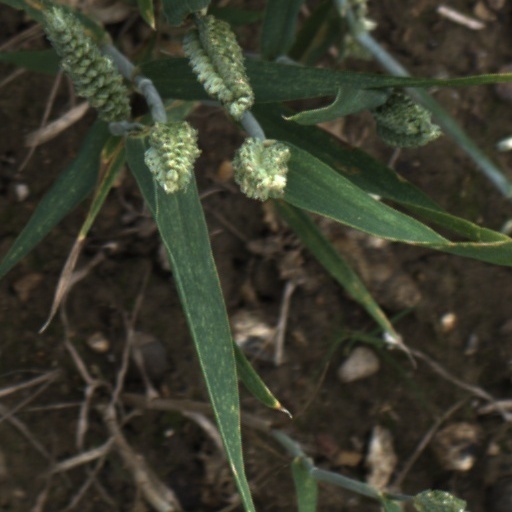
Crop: wheat